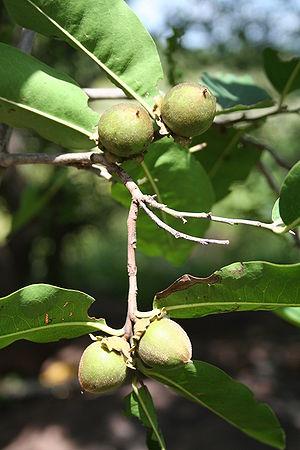
Diospyros mespiliformis, le kaki à forme de nèfles, est une espèce d'arbres tropicaux de la famille des Ebenaceae et du genre Diospyros, présente dans plusieurs pays d'Afrique. Il est apparenté au véritable ébène et au kaki commun.